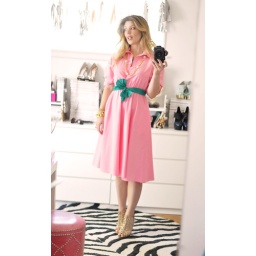
watermelon pink dress in my office